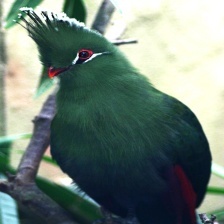
Species: GUINEA TURACO
Scientific name: TAURACO PERSA